Acorn Electron

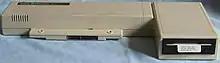
Acorn Plus 3, showing the connector and disc drive

Launched in late 1984 for a price of £229, the Acorn Plus 3 was a hardware module that connected independently of the Plus 1 and provided a "self contained disc interface and 3.5 inch single sided disc drive" offering over 300 KB of storage per disc using the newly introduced Advanced Disc Filing System (ADFS). The Plus 3 was also reportedly produced with a double-sided drive fitted.